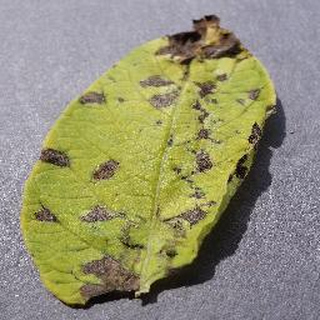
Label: potato_early_blight